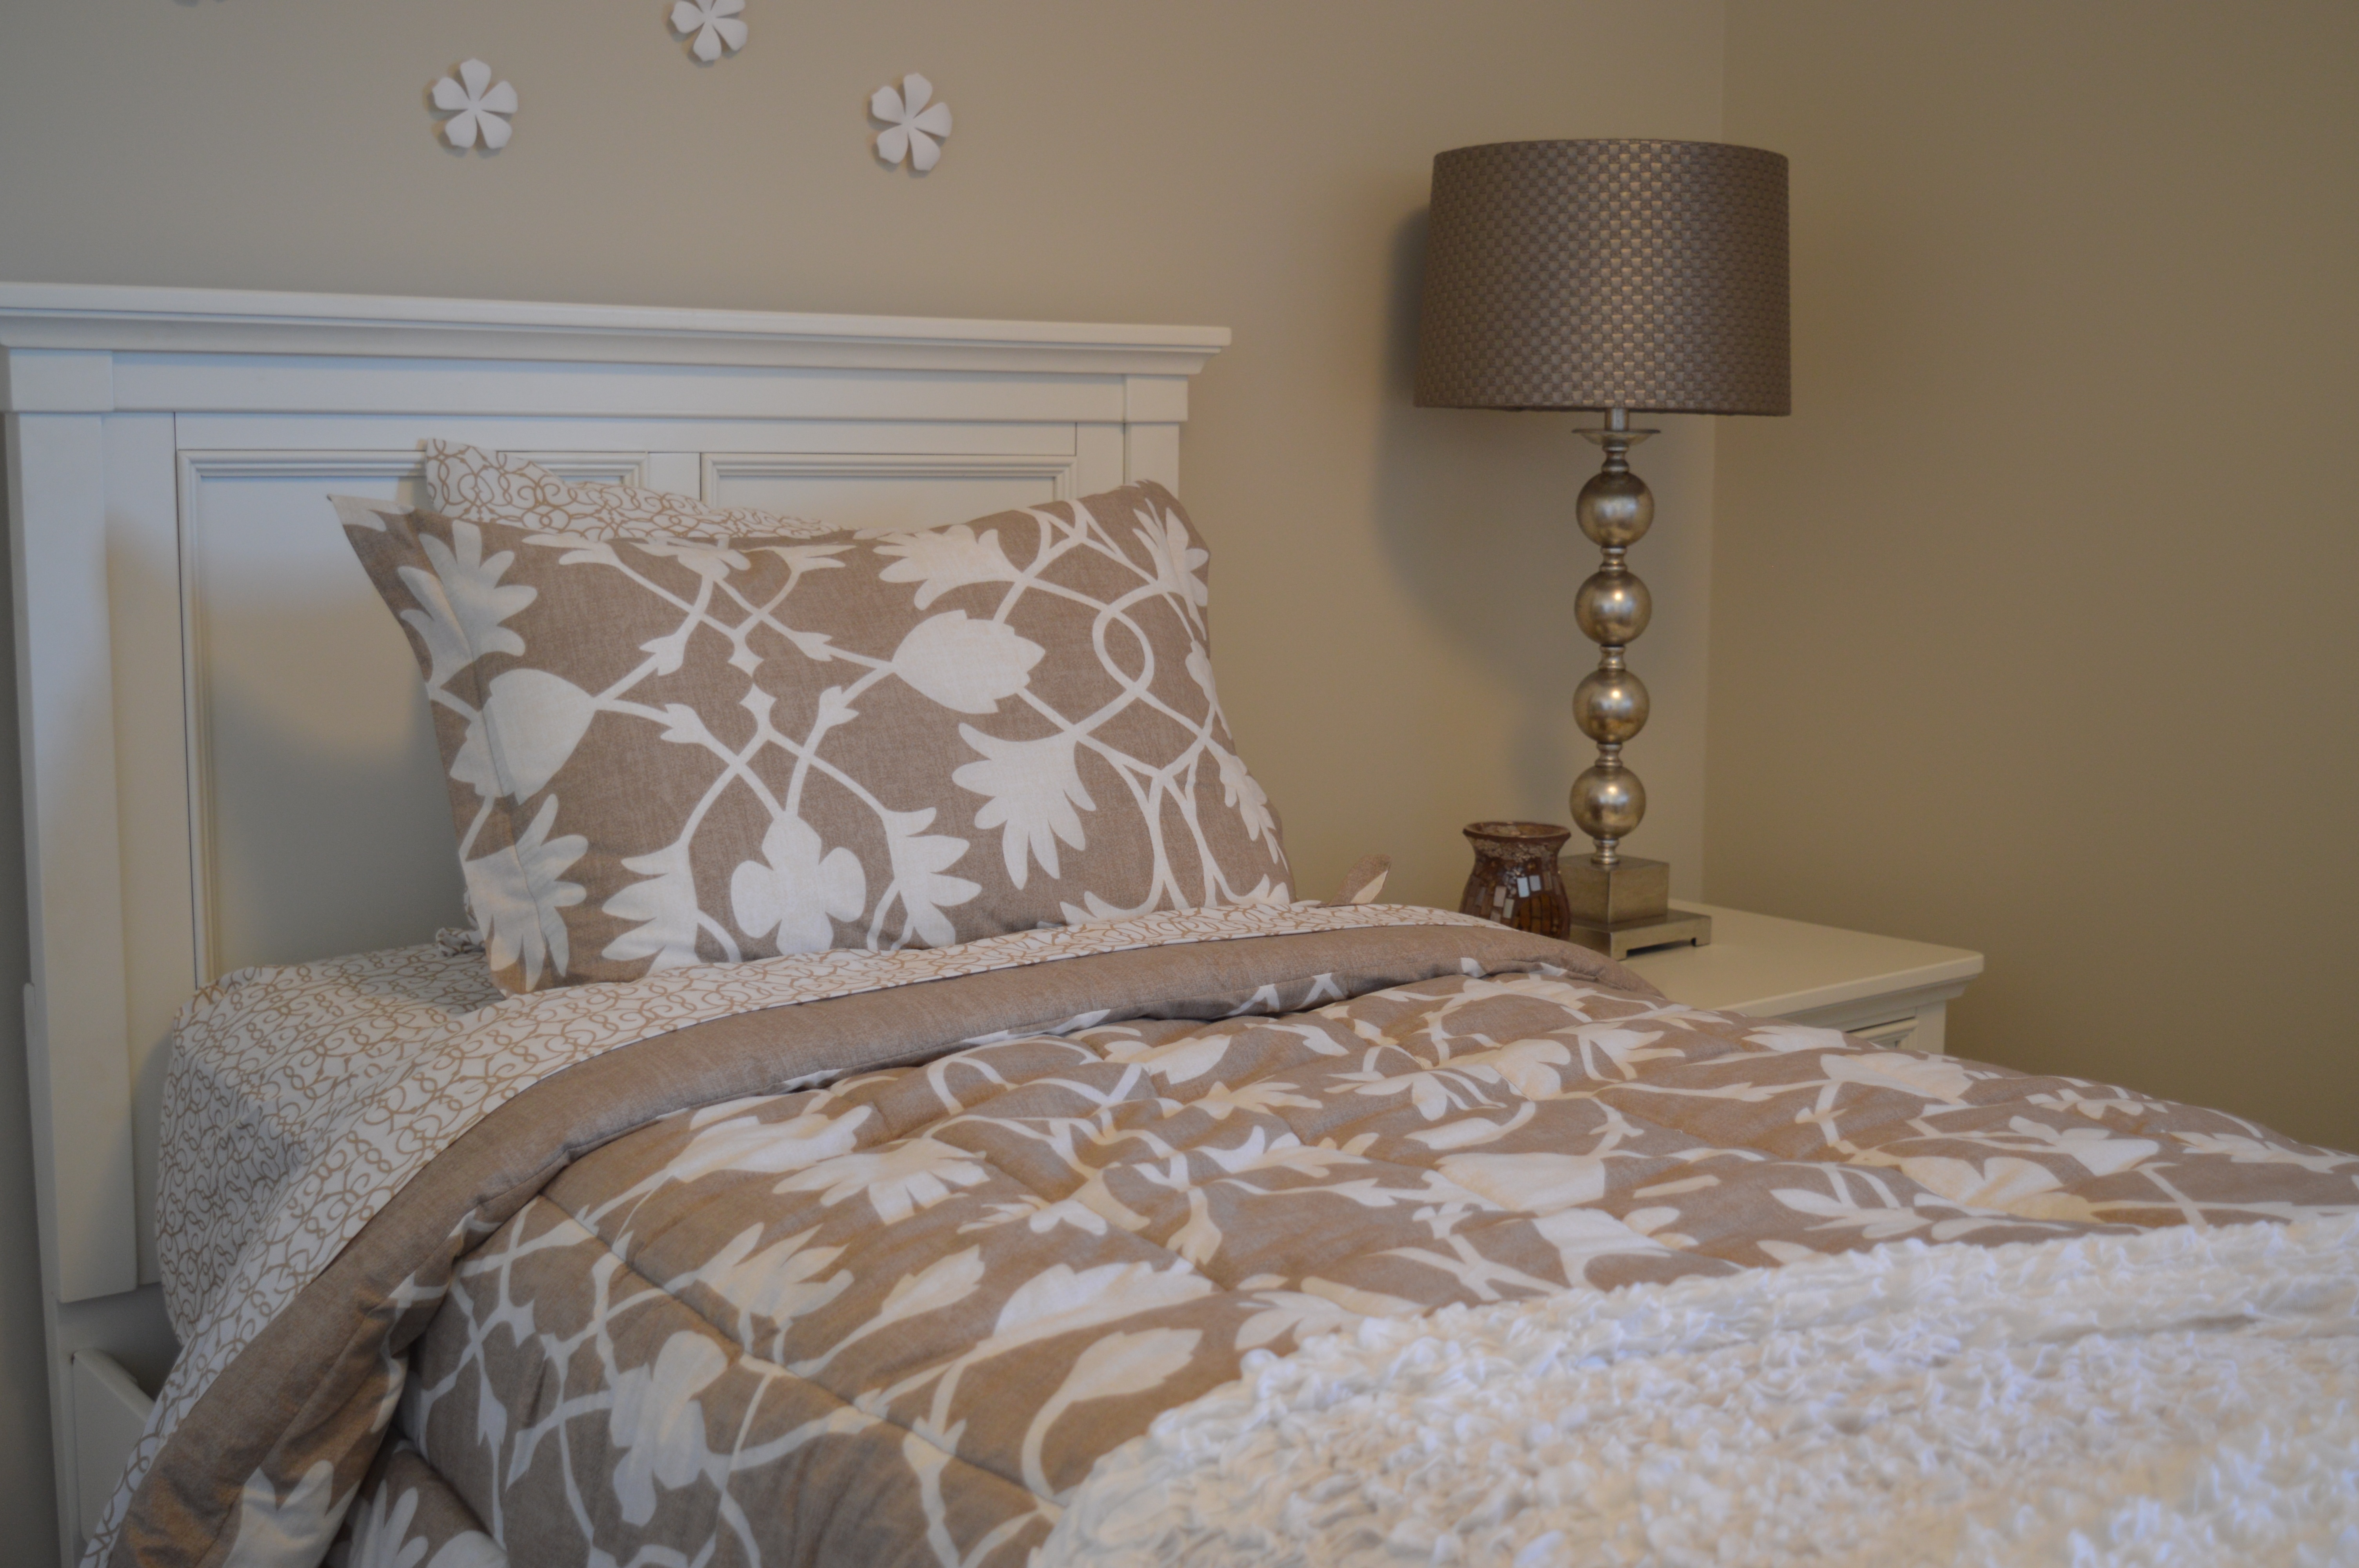
house, floor, interior, home, sleeping, cottage, lamp, furniture, room, pillow, bedroom, decor, material, headboard, interior design, textile, sleep, relaxation, design, bed, comfort, contemporary, comfortable, bedding, duvet cover, bed sheet, bed frame